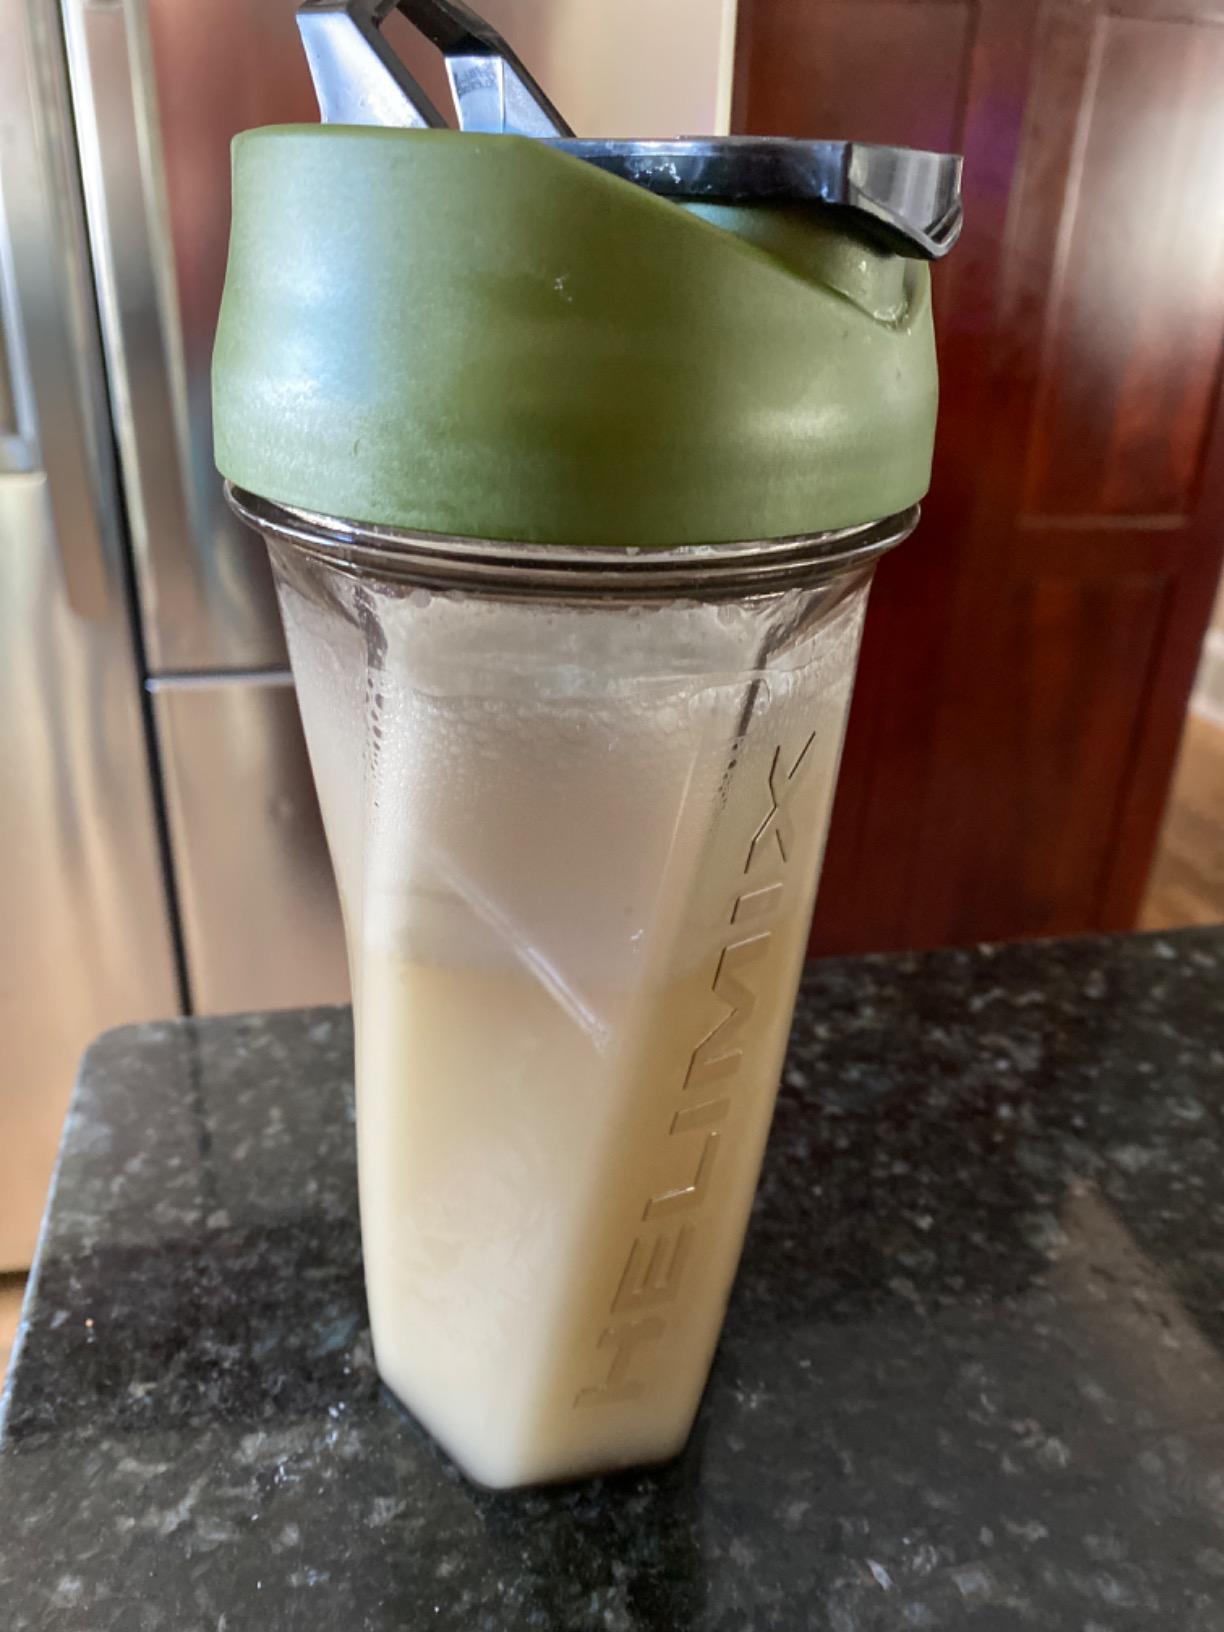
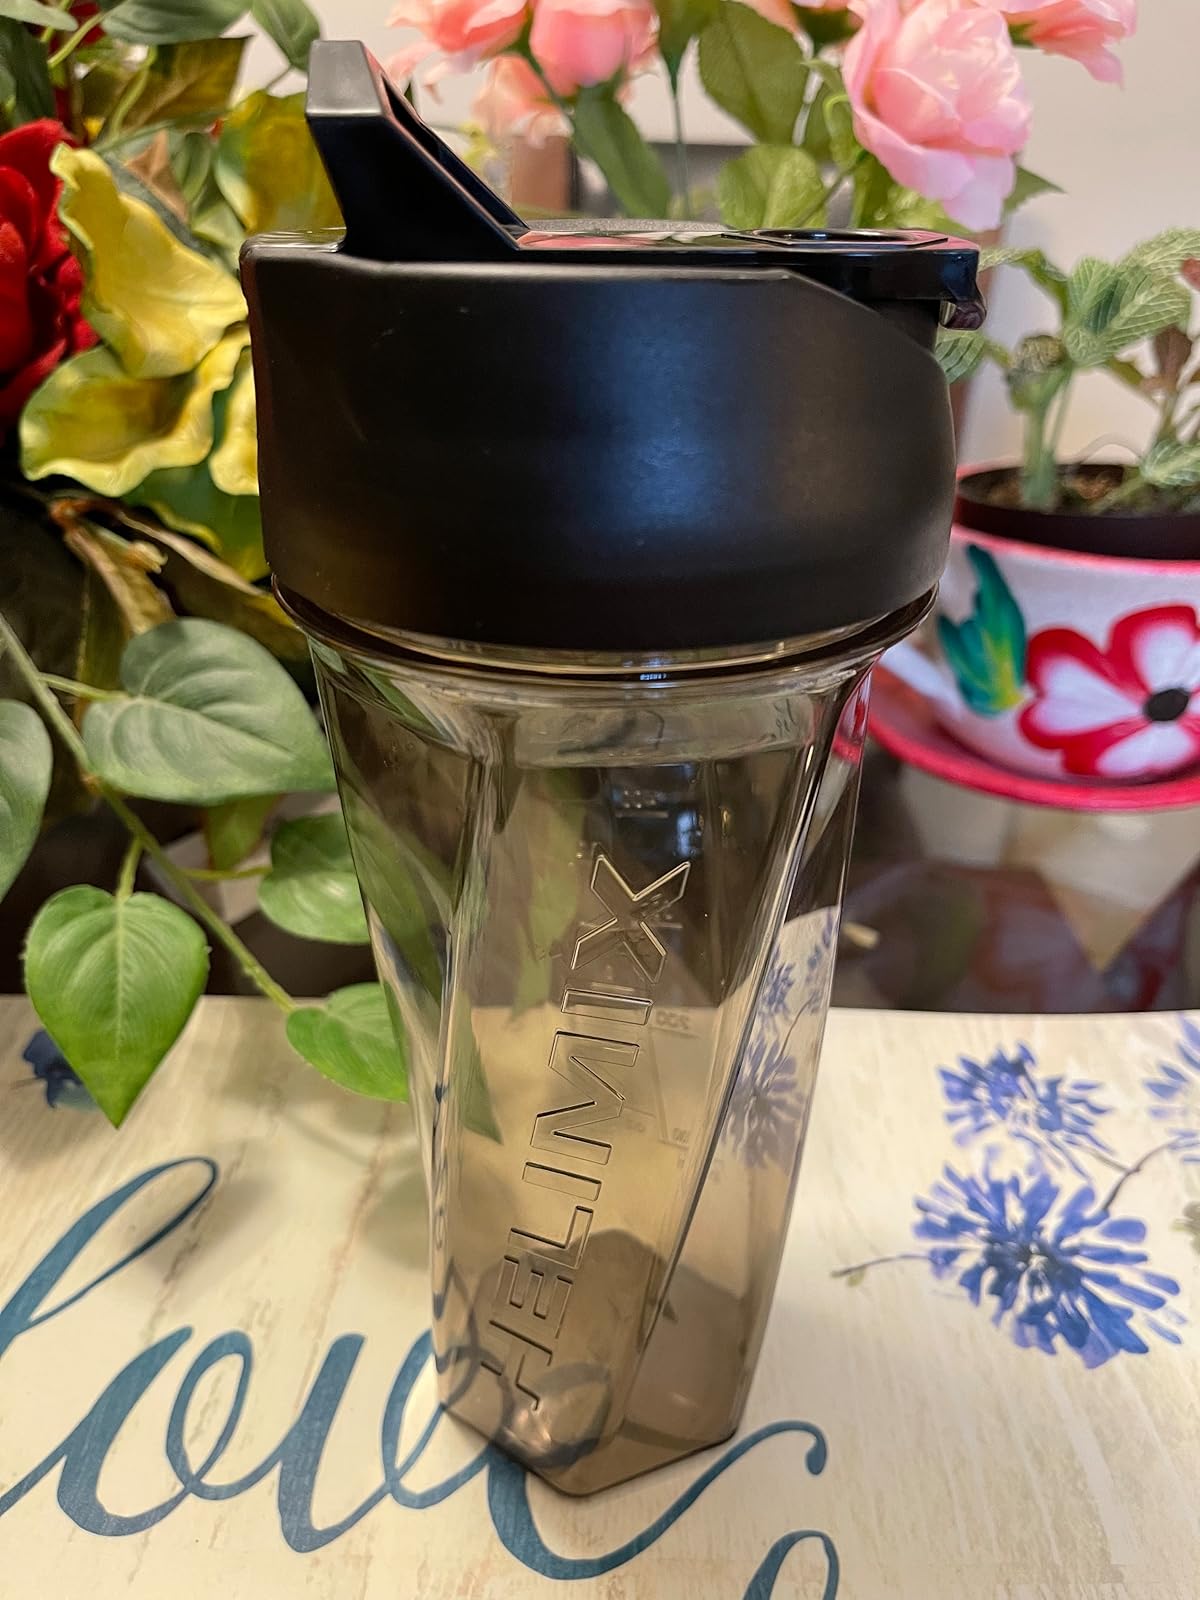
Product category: items_blender
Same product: no